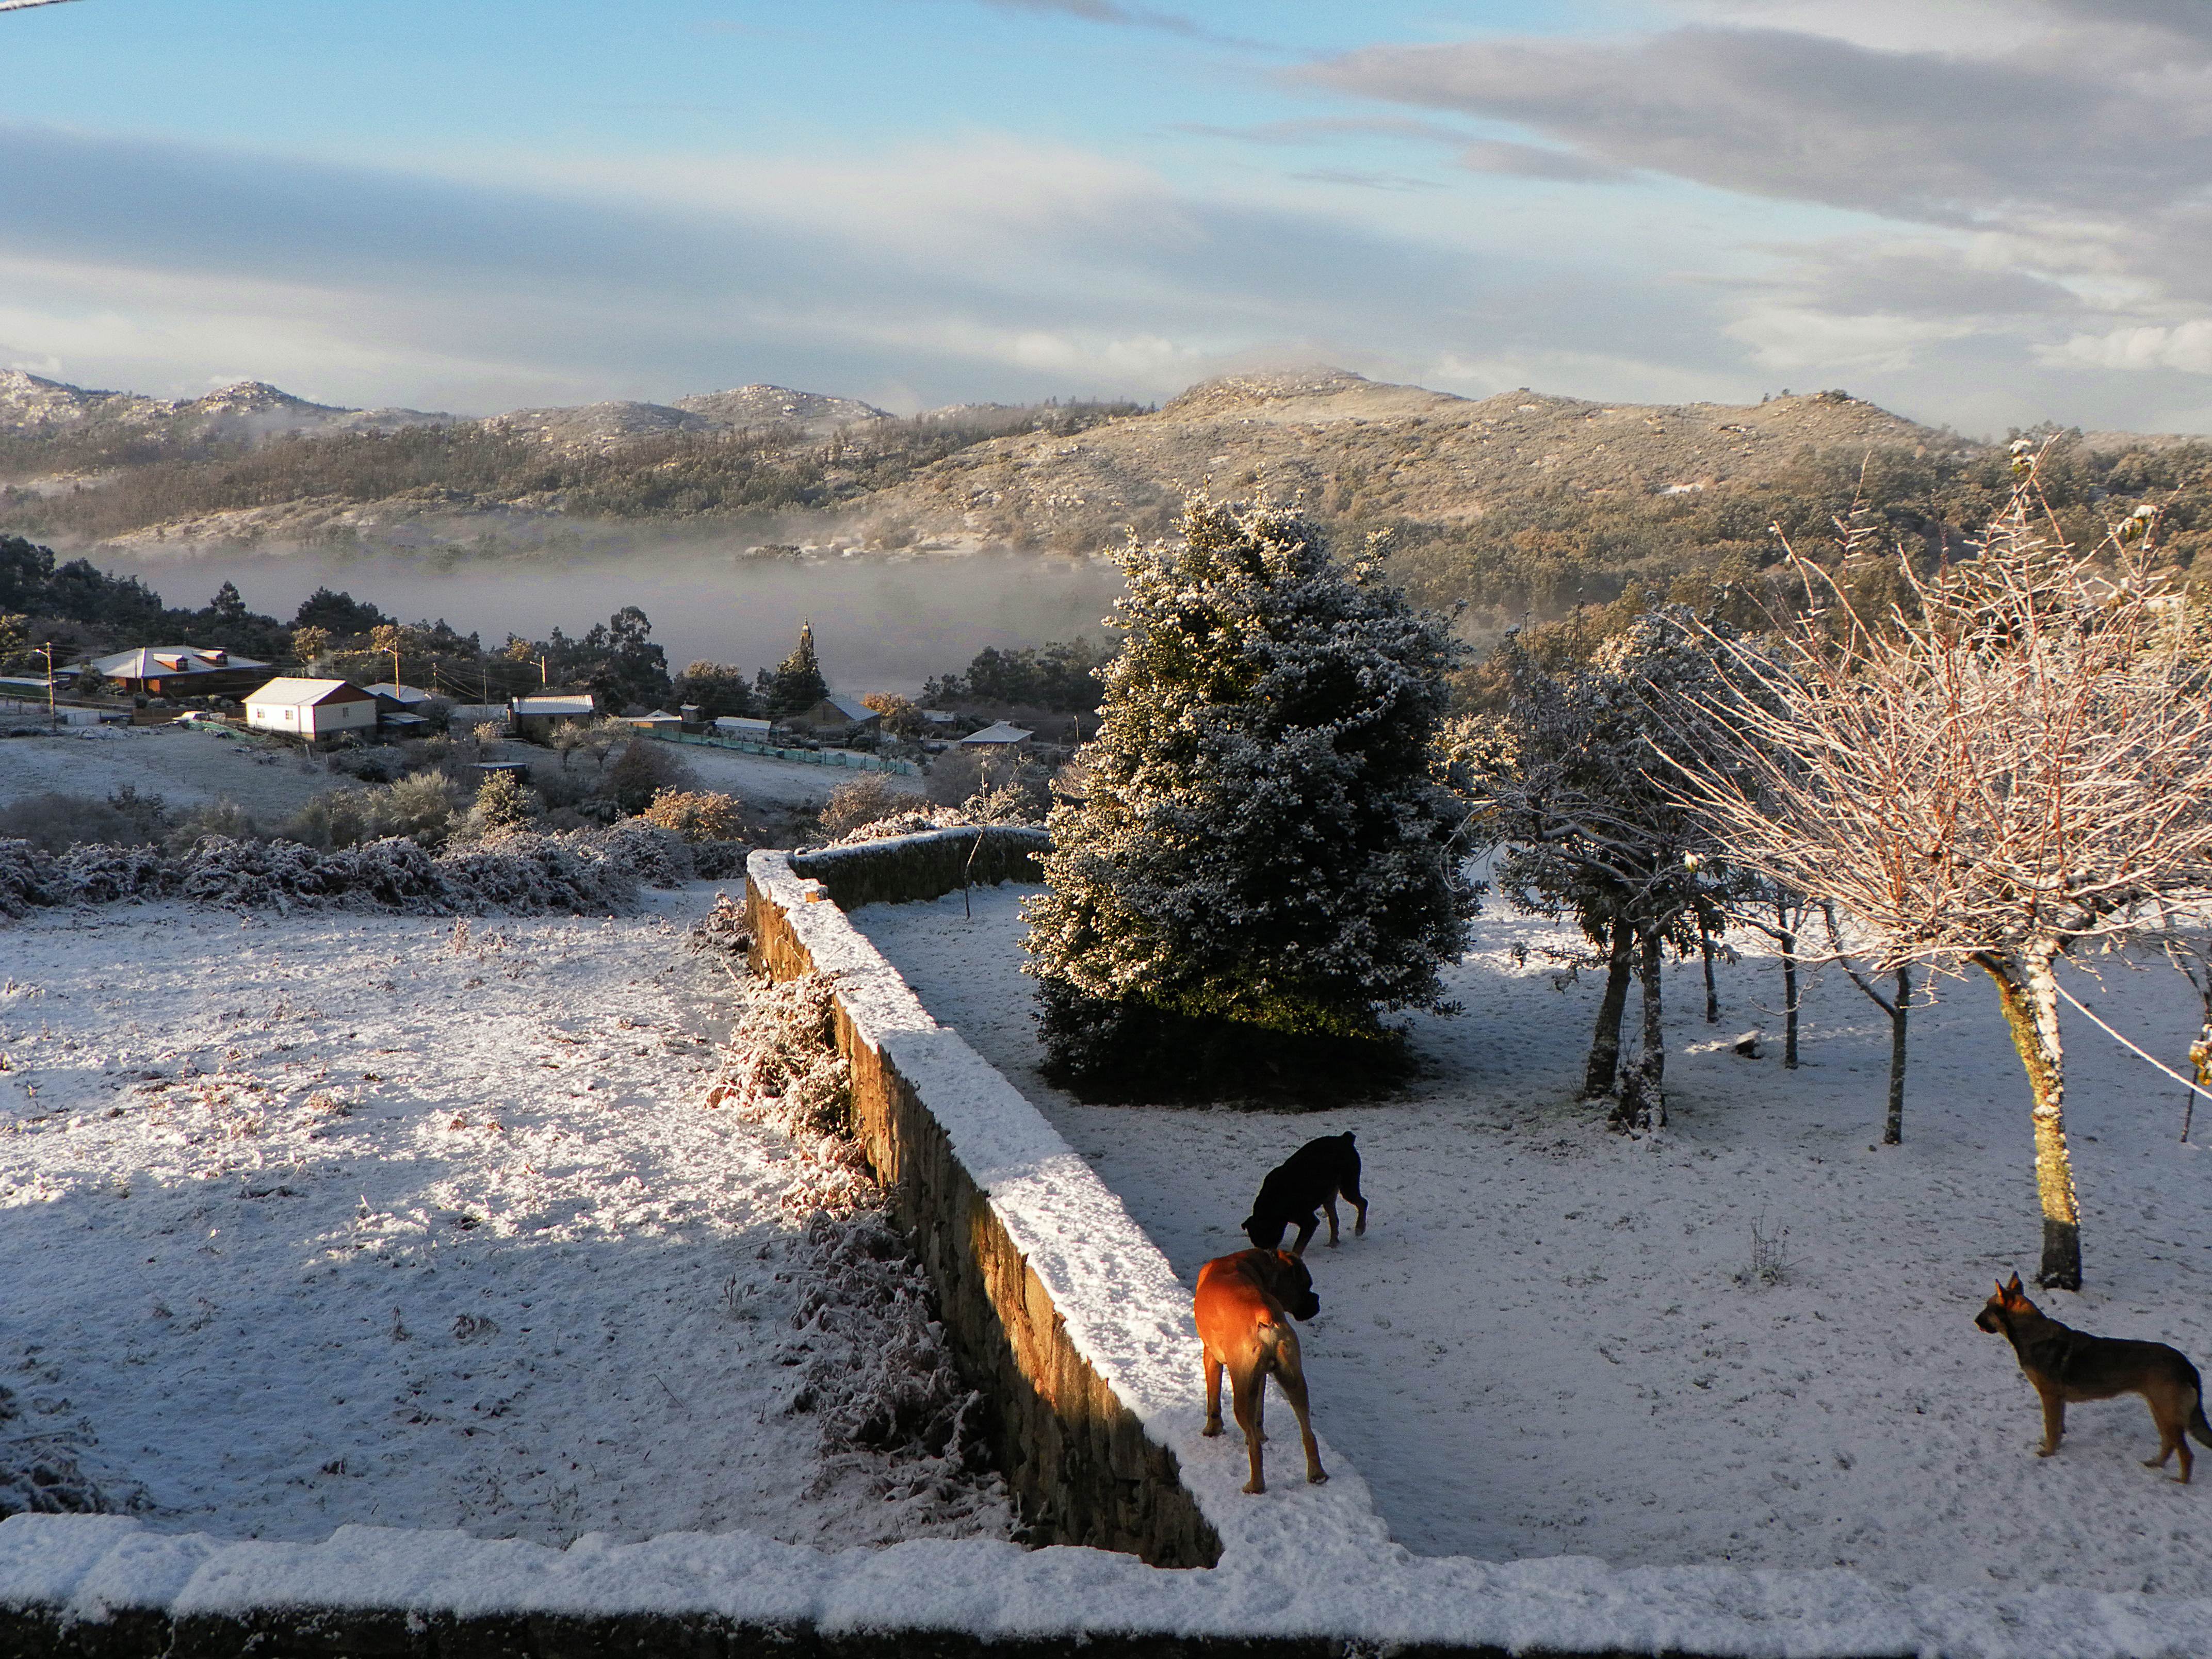
sea, mountain, snow, winter, morning, lake, frost, ice, weather, season, spain, espaa, galicia, pontevedra, ggl1